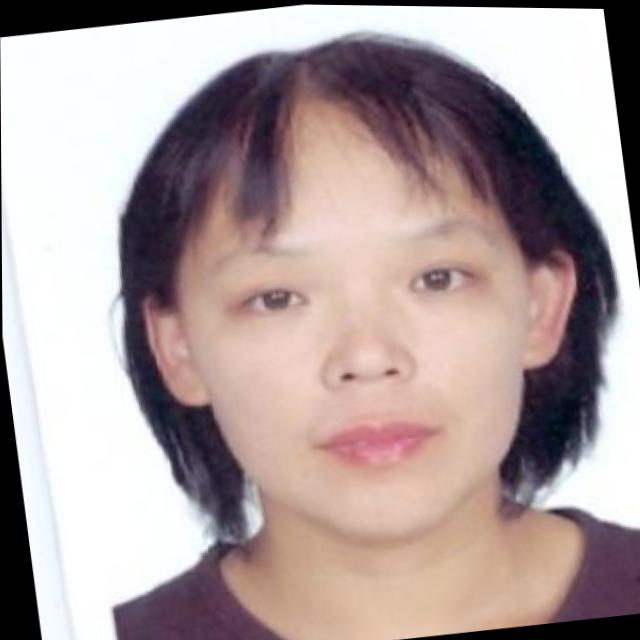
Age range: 21-44